Lillian Boutté

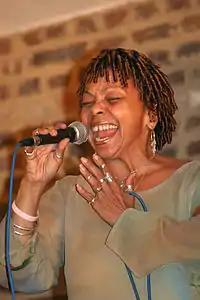
Boutté in 2006

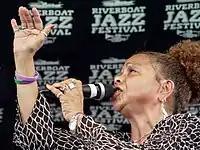
Boutté performing in Denmark, 2007

Lillian Theresa Boutté-l’Etienne (August 6, 1949 – May 23, 2025) was an American jazz and gospel singer.